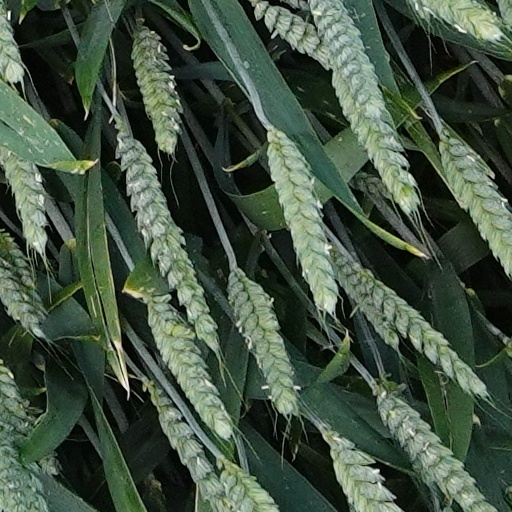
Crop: wheat